899 Old Thorn Run Road

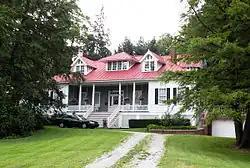

899 Old Thorn Run Road in Moon Township, Pennsylvania, was built in 1814. The house was added to the List of Pittsburgh History and Landmarks Foundation Historic Landmarks in 1988.